Arakan

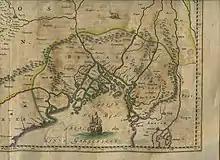
Bengal and Arakan in 1638

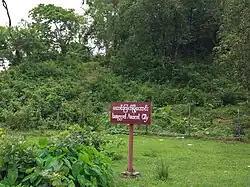
Historical ruins of the ancient Launggyet city.

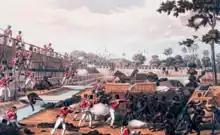
First Anglo-Burmese War

Arakan has been recognized “as one among other Burmese kingdoms competing for the control of power in Lower Burma”. The cities of Bago, Bagan and Inwa were the centres of political power in Burma proper. In contrast, independent Arakanese states were based in the capital cities of Dhanyawadi, Vesali, Laungyet and Mrauk-U. The ruins of these cities are located in northern Arakan in proximity to the borderland of Bengal.